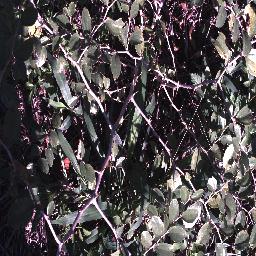
Label: chinee_apple